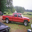
Label: pickup_truck